Walking with Beasts

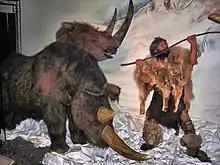
Woolly rhinoceros models from the "Walking with Beasts" exhibition

Filming "Walking with Beasts" took four or five weeks. Filming was usually a matter of gathering location shots where the computer-generated animals would then be inserted later. Sometimes it was necessary to replicate the impact the animated animals would have on their environment—such as footprints left in the snow by a woolly mammoth. Not all parts of filming the series were entirely imaginary, as "Walking with Beasts" also made extensive use of animatronics and puppets for close-up shots. The animatronics and puppets in "Walking with Beasts" were created by special effects company Crawley Creatures, the same company responsible for the animatronics in the preceding "Walking with Dinosaurs". On account of many of the animals in "Walking with Beasts" having fur or hair and requiring more complex facial expressions, creating the animatronics for "Walking with Beasts" was more difficult than for the previous series. During production, the animatronics team grew from seven to eighteen and additional support was brought in through hiring specialist out-workers.